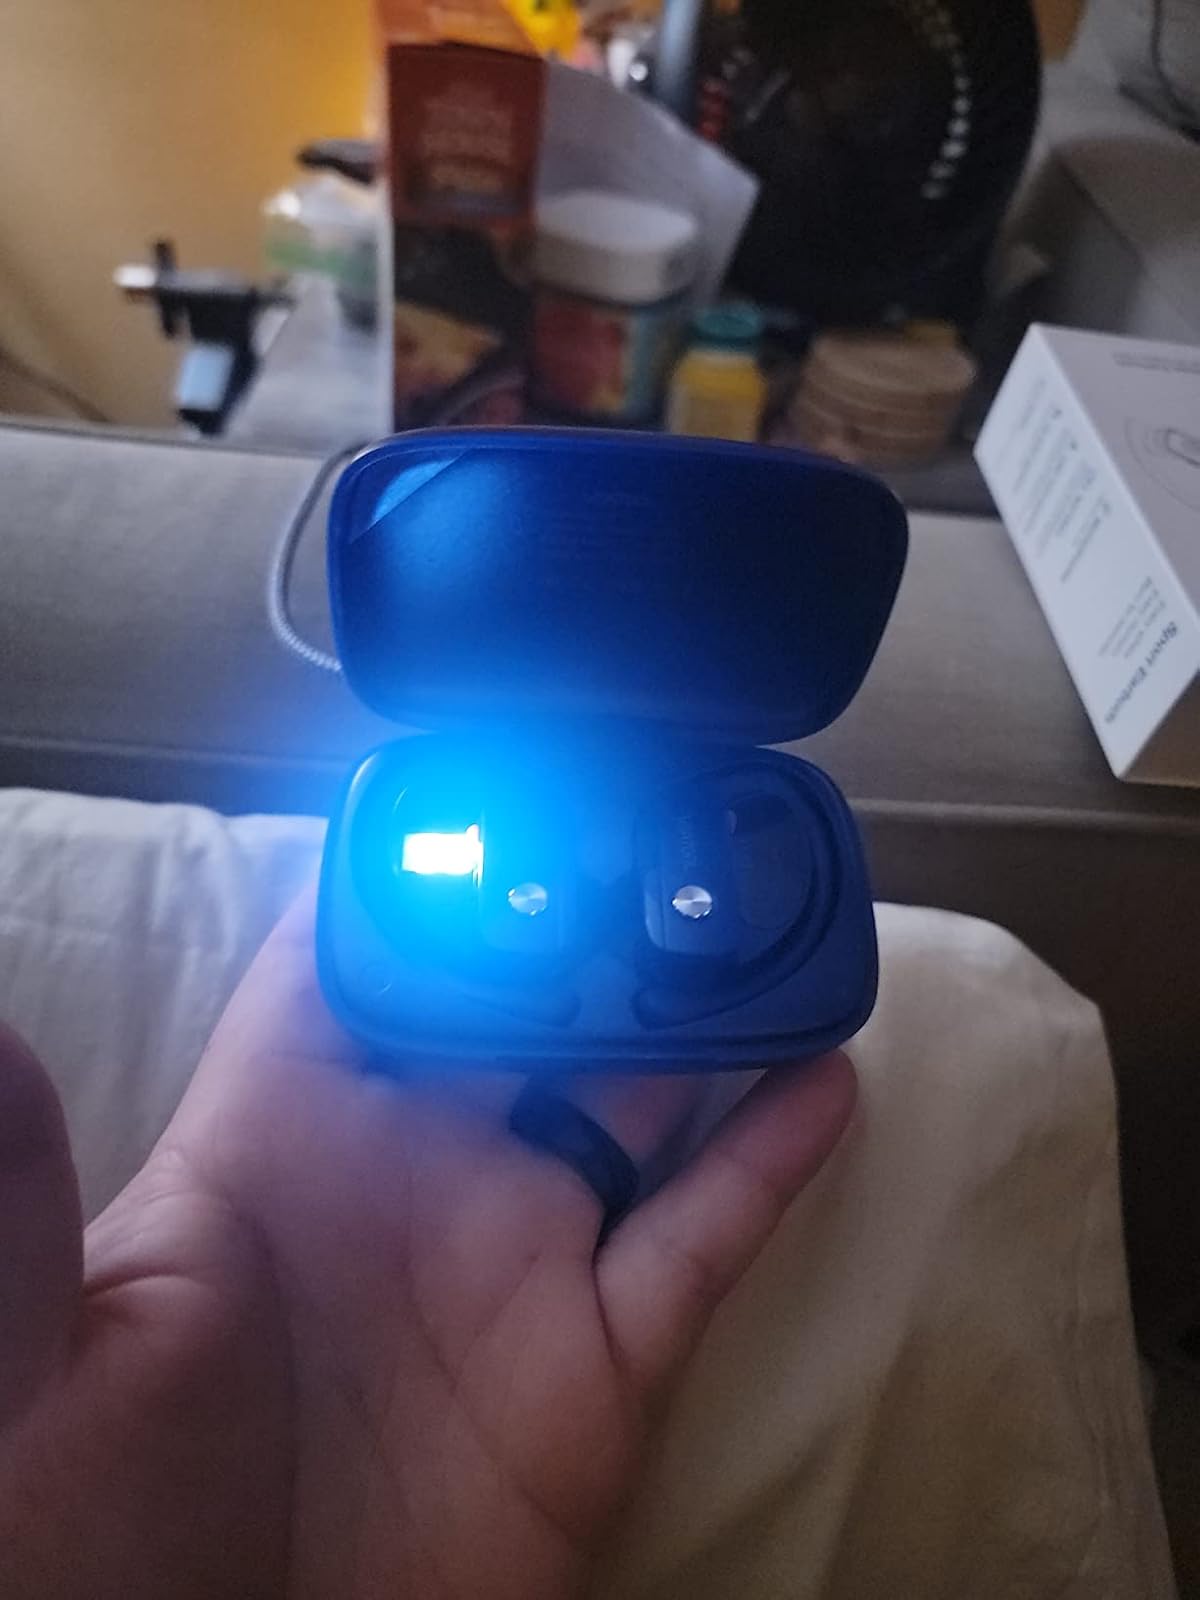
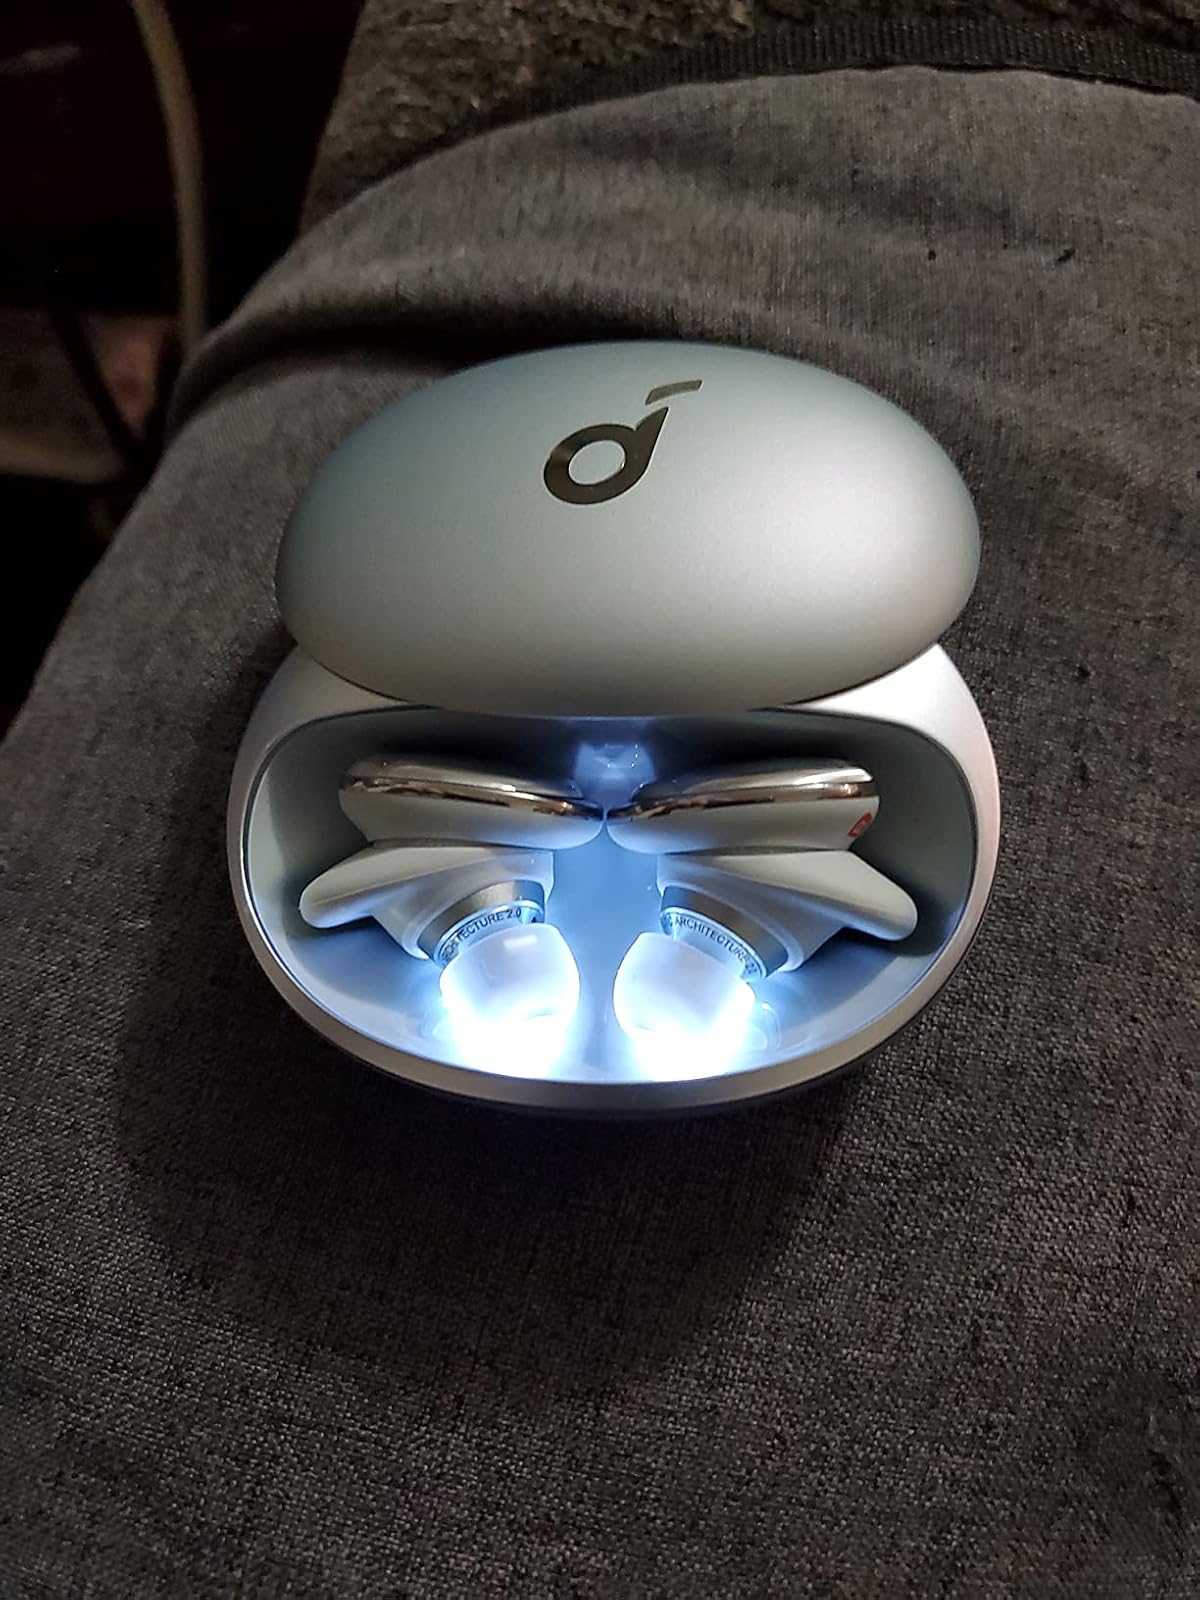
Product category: earbuds
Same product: no